Stokes Hill Wharf

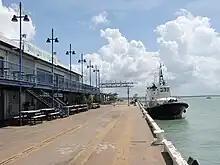
Darwin's Stokes Hill Wharf

Stokes Hill Wharf is the main wharf for the city of Darwin in the Northern Territory of Australia and is named after Stokes Hill, adjacent. The hill itself was named in 1839 by the commander of HMS "Beagle", after its previous commander, Captain Pringle Stokes.